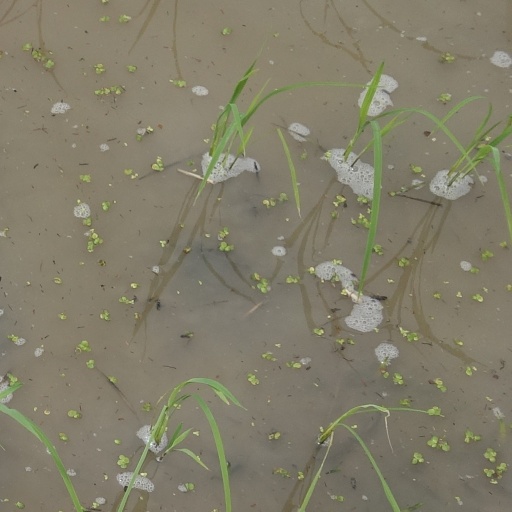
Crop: rice